Lake Eildon National Park

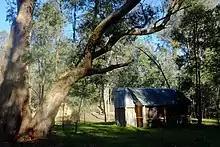
Stone's Outstation is one of the best preserved historical sites in the Fraser block.

There are numerous cultural sites in the National Park, demonstrating the areas past use for grazing and mining.